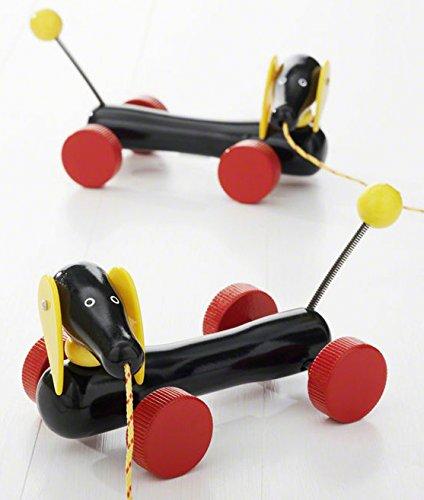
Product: BRIO World - 30332 Pull Along Dachshund | The Perfect Playmate for Your Toddler
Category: Toys & Games | Baby & Toddler Toys | Push & Pull Toys
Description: A classic toddler toy - The Pull Along Dachshund Baby Toy is perfect for boys and girls ages 1 year and above.
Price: $12.75
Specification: ProductDimensions:5.9x3.1x3.5inches|ItemWeight:8.5ounces|ShippingWeight:10.2ounces(Viewshippingratesandpolicies)|DomesticShipping:ItemcanbeshippedwithinU.S.|InternationalShipping:ThisitemcanbeshippedtoselectcountriesoutsideoftheU.S.LearnMore|ASIN:B0002HWQEE|Itemmodelnumber:30332|Manufacturerrecommendedage:12month-3years